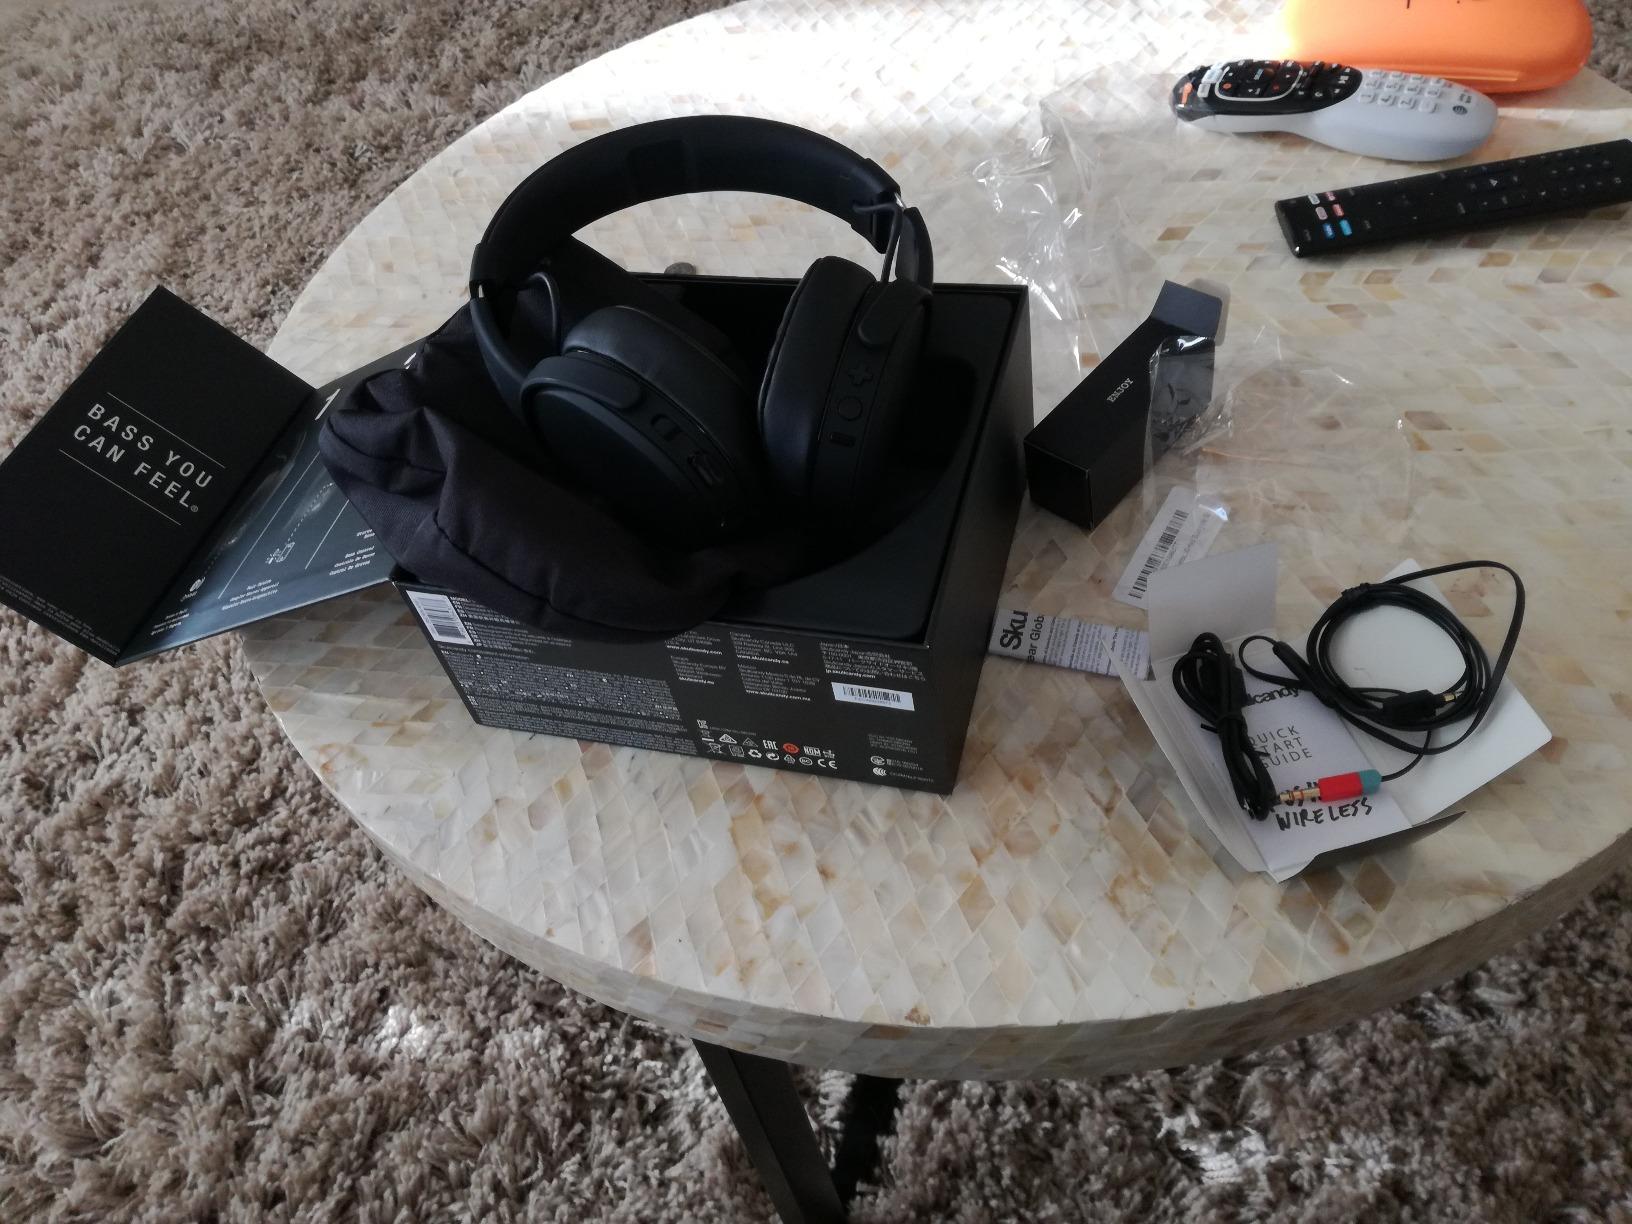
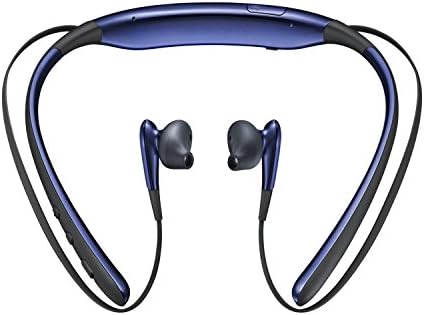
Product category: headphones
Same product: no